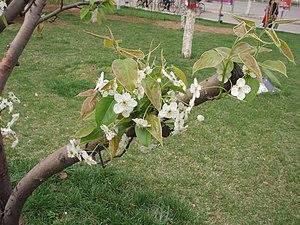
La poire ya est une ancienne variété cultivée de poire du district de Wei, situé au sud de la province du Hebei. Au VIᵉ siècle, en ce lieu, du temps du royaume de la dynastie Wei de l'Est 东魏, plusieurs variétés de poires ont fait l'objet de descriptions précises de leur culture et de leur multiplication par greffage, dans un ouvrage d'agronomie achevé en 544, le Qi Min Yao Shu 《齐民要术》.